Samlar kako

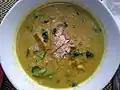

Samlor kako or Cambodian ratatouille is a traditional Cambodian soup considered one of Cambodia's national dishes. "Samlar kako" consists of green "kroeung", "prahok", roasted ground rice, catfish, pork or chicken, vegetables, fruits and herbs. The dish has been compared to French ratatouille or "pot-au-feu".